Dover, Pennsylvania

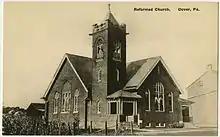
Dover United Church of Christ on a vintage postcard

James Joner purchased in 1764 and laid out the town of Dover. It was known generally as Joner's Town until 1815, when a Dover post office was established.